Augustan literature

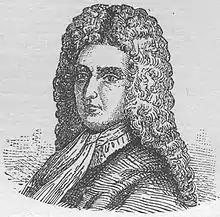
A woodcut of Daniel Defoe

The essay, satire, and dialogue (in philosophy and religion) thrived in the age, and the English novel was truly begun as a serious art form. Literacy in the early 18th century passed into the working classes, as well as the middle and upper classes (Thompson, "Class"). Furthermore, literacy was not confined to men, though rates of female literacy are very difficult to establish. For those who were literate, circulating libraries in England began in the Augustan period. Libraries were open to all, but they were mainly associated with female patronage and novel reading.